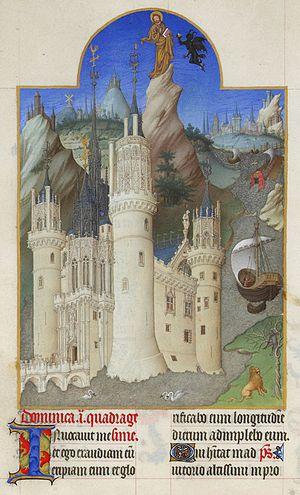
Miniature illustrant les trois tentations du Christ dans le désert à l'issu de ses quarante jours de jeûne
Guy de Dammartin ou Guyot de Dammartin, connu dès 1365 à Paris et mort à Poitiers en 1404, était un sculpteur et un architecte français.
Jean de Berry, troisième fils du roi de France Jean II dit le Bon, est un prince français qui a joué un rôle politique important dans le royaume de France au cours des règnes de son frère Charles V et de son neveu Charles VI.
Le château de Mehun-sur-Yèvre est une ancienne forteresse médiévale située dans la commune de Mehun-sur-Yèvre, département du Cher, région Centre, anciennement dans le duché de Berry. Actuellement en ruines, il est situé sur une éminence rocheuse qui domine la confluence de l'Yèvre et de l'Annain.
La perspective linéaire est la partie de la perspective qui permet de construire, sur une surface plane, le contour d'un sujet vu depuis un point de vue déterminé. On appelle aussi ce procédé des arts graphiques perspective conique, classique, centrale, albertienne, optique.
Les Très Riches Heures du duc de Berry est un livre d'heures commandé par le duc Jean Iᵉʳ de Berry et actuellement conservé au musée Condé à Chantilly sous la cote Ms. 65.